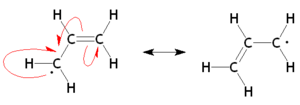
En chimie, la mésomérie désigne une délocalisation d'électrons dans les molécules conjuguées, que l'on représente par une combinaison virtuelle de structures aux électrons localisés appelées mésomères ou formes de résonance. Faute de moyens graphiques plus simples pour les décrire correctement, la mésomérie est donc une représentation simplifiée des systèmes moléculaires, qui sont plus précisément décrits par des approches de chimie quantique. Le terme « mésomérie » est dû à Ingold. Il est préférable au terme synonyme de « résonance », proposé plus tôt par Pauling, car il n'y pas en réalité de résonance, mais une superposition d'états.